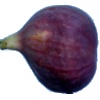
Label: fig